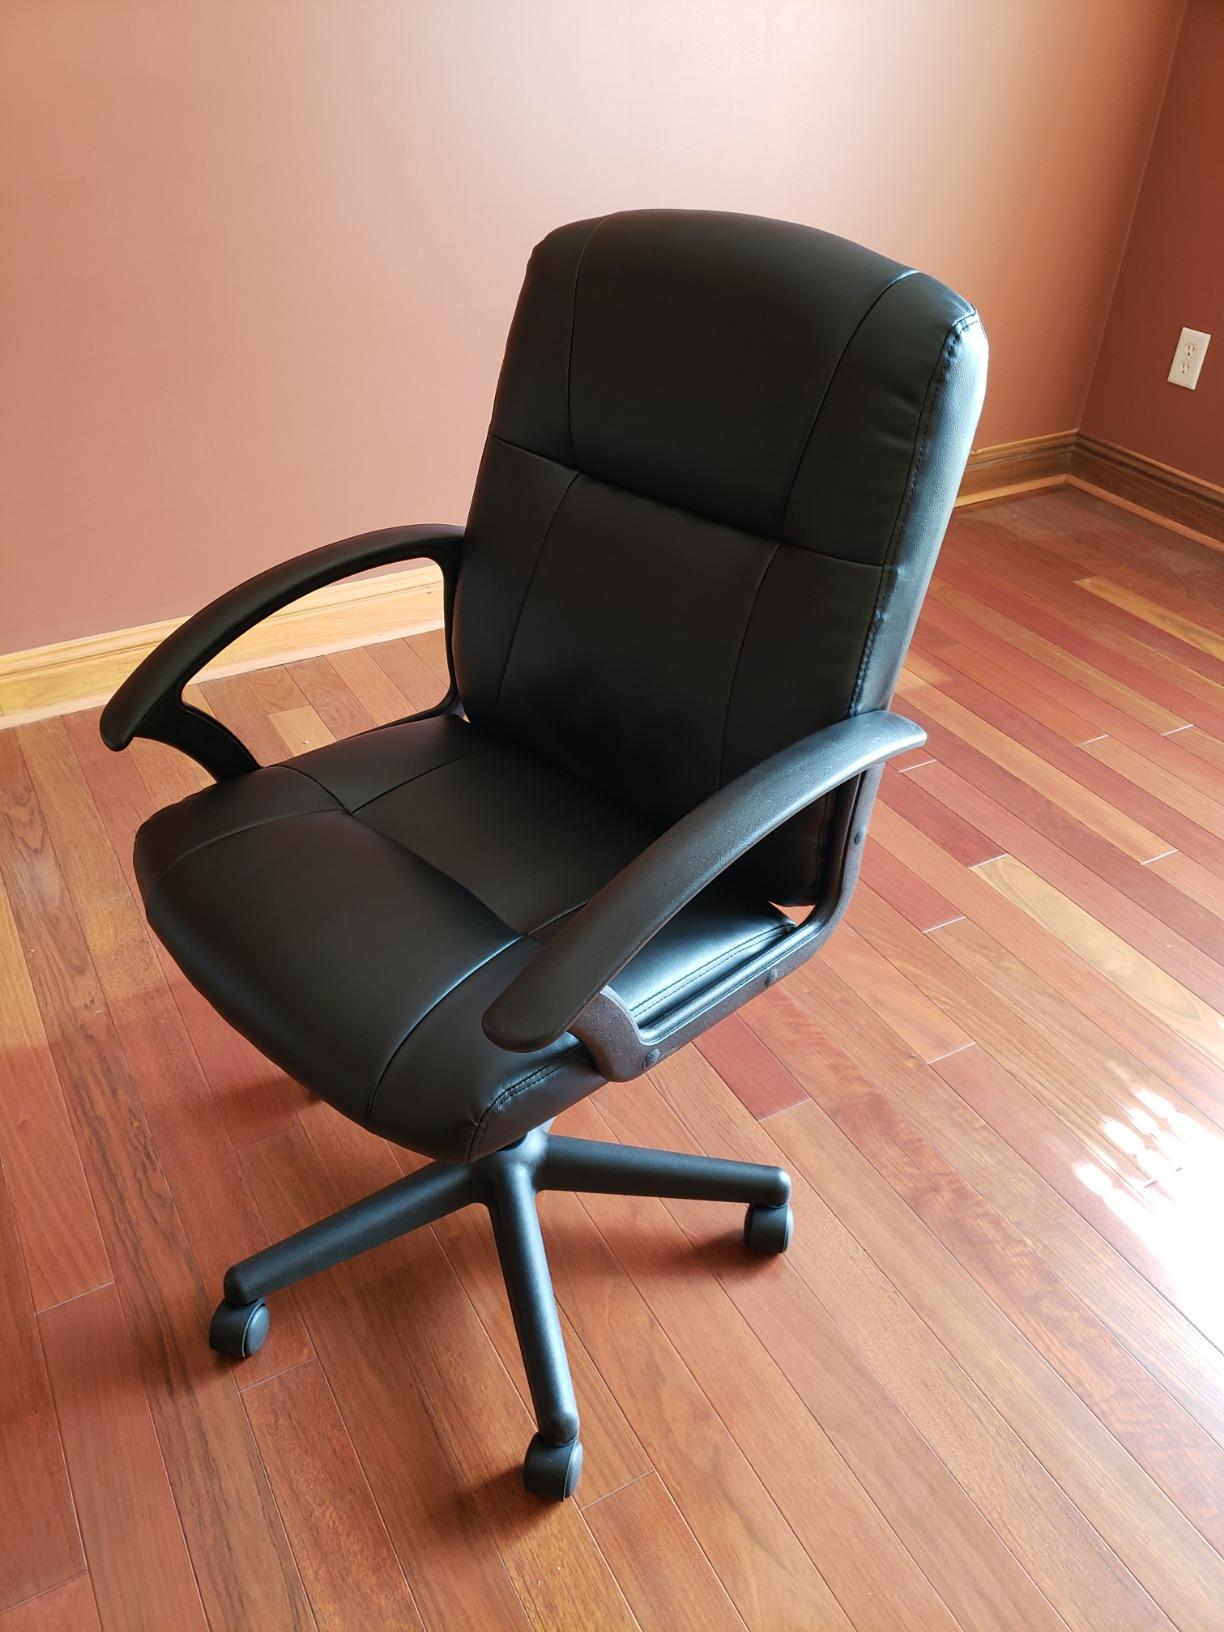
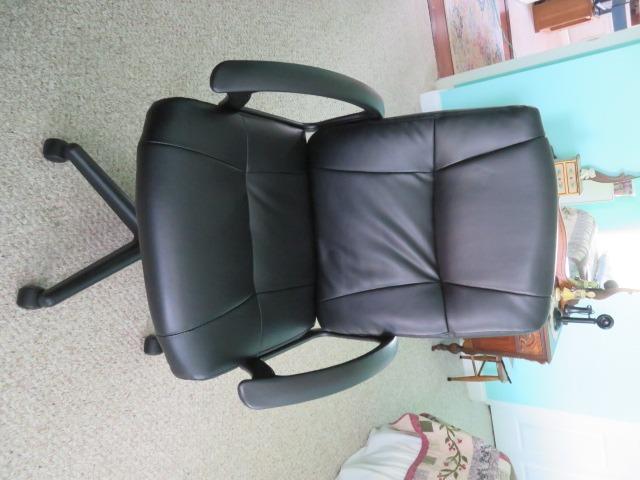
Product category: items_chair
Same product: yes